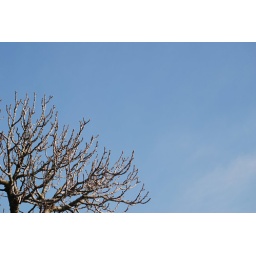
Tree in front of blue sky